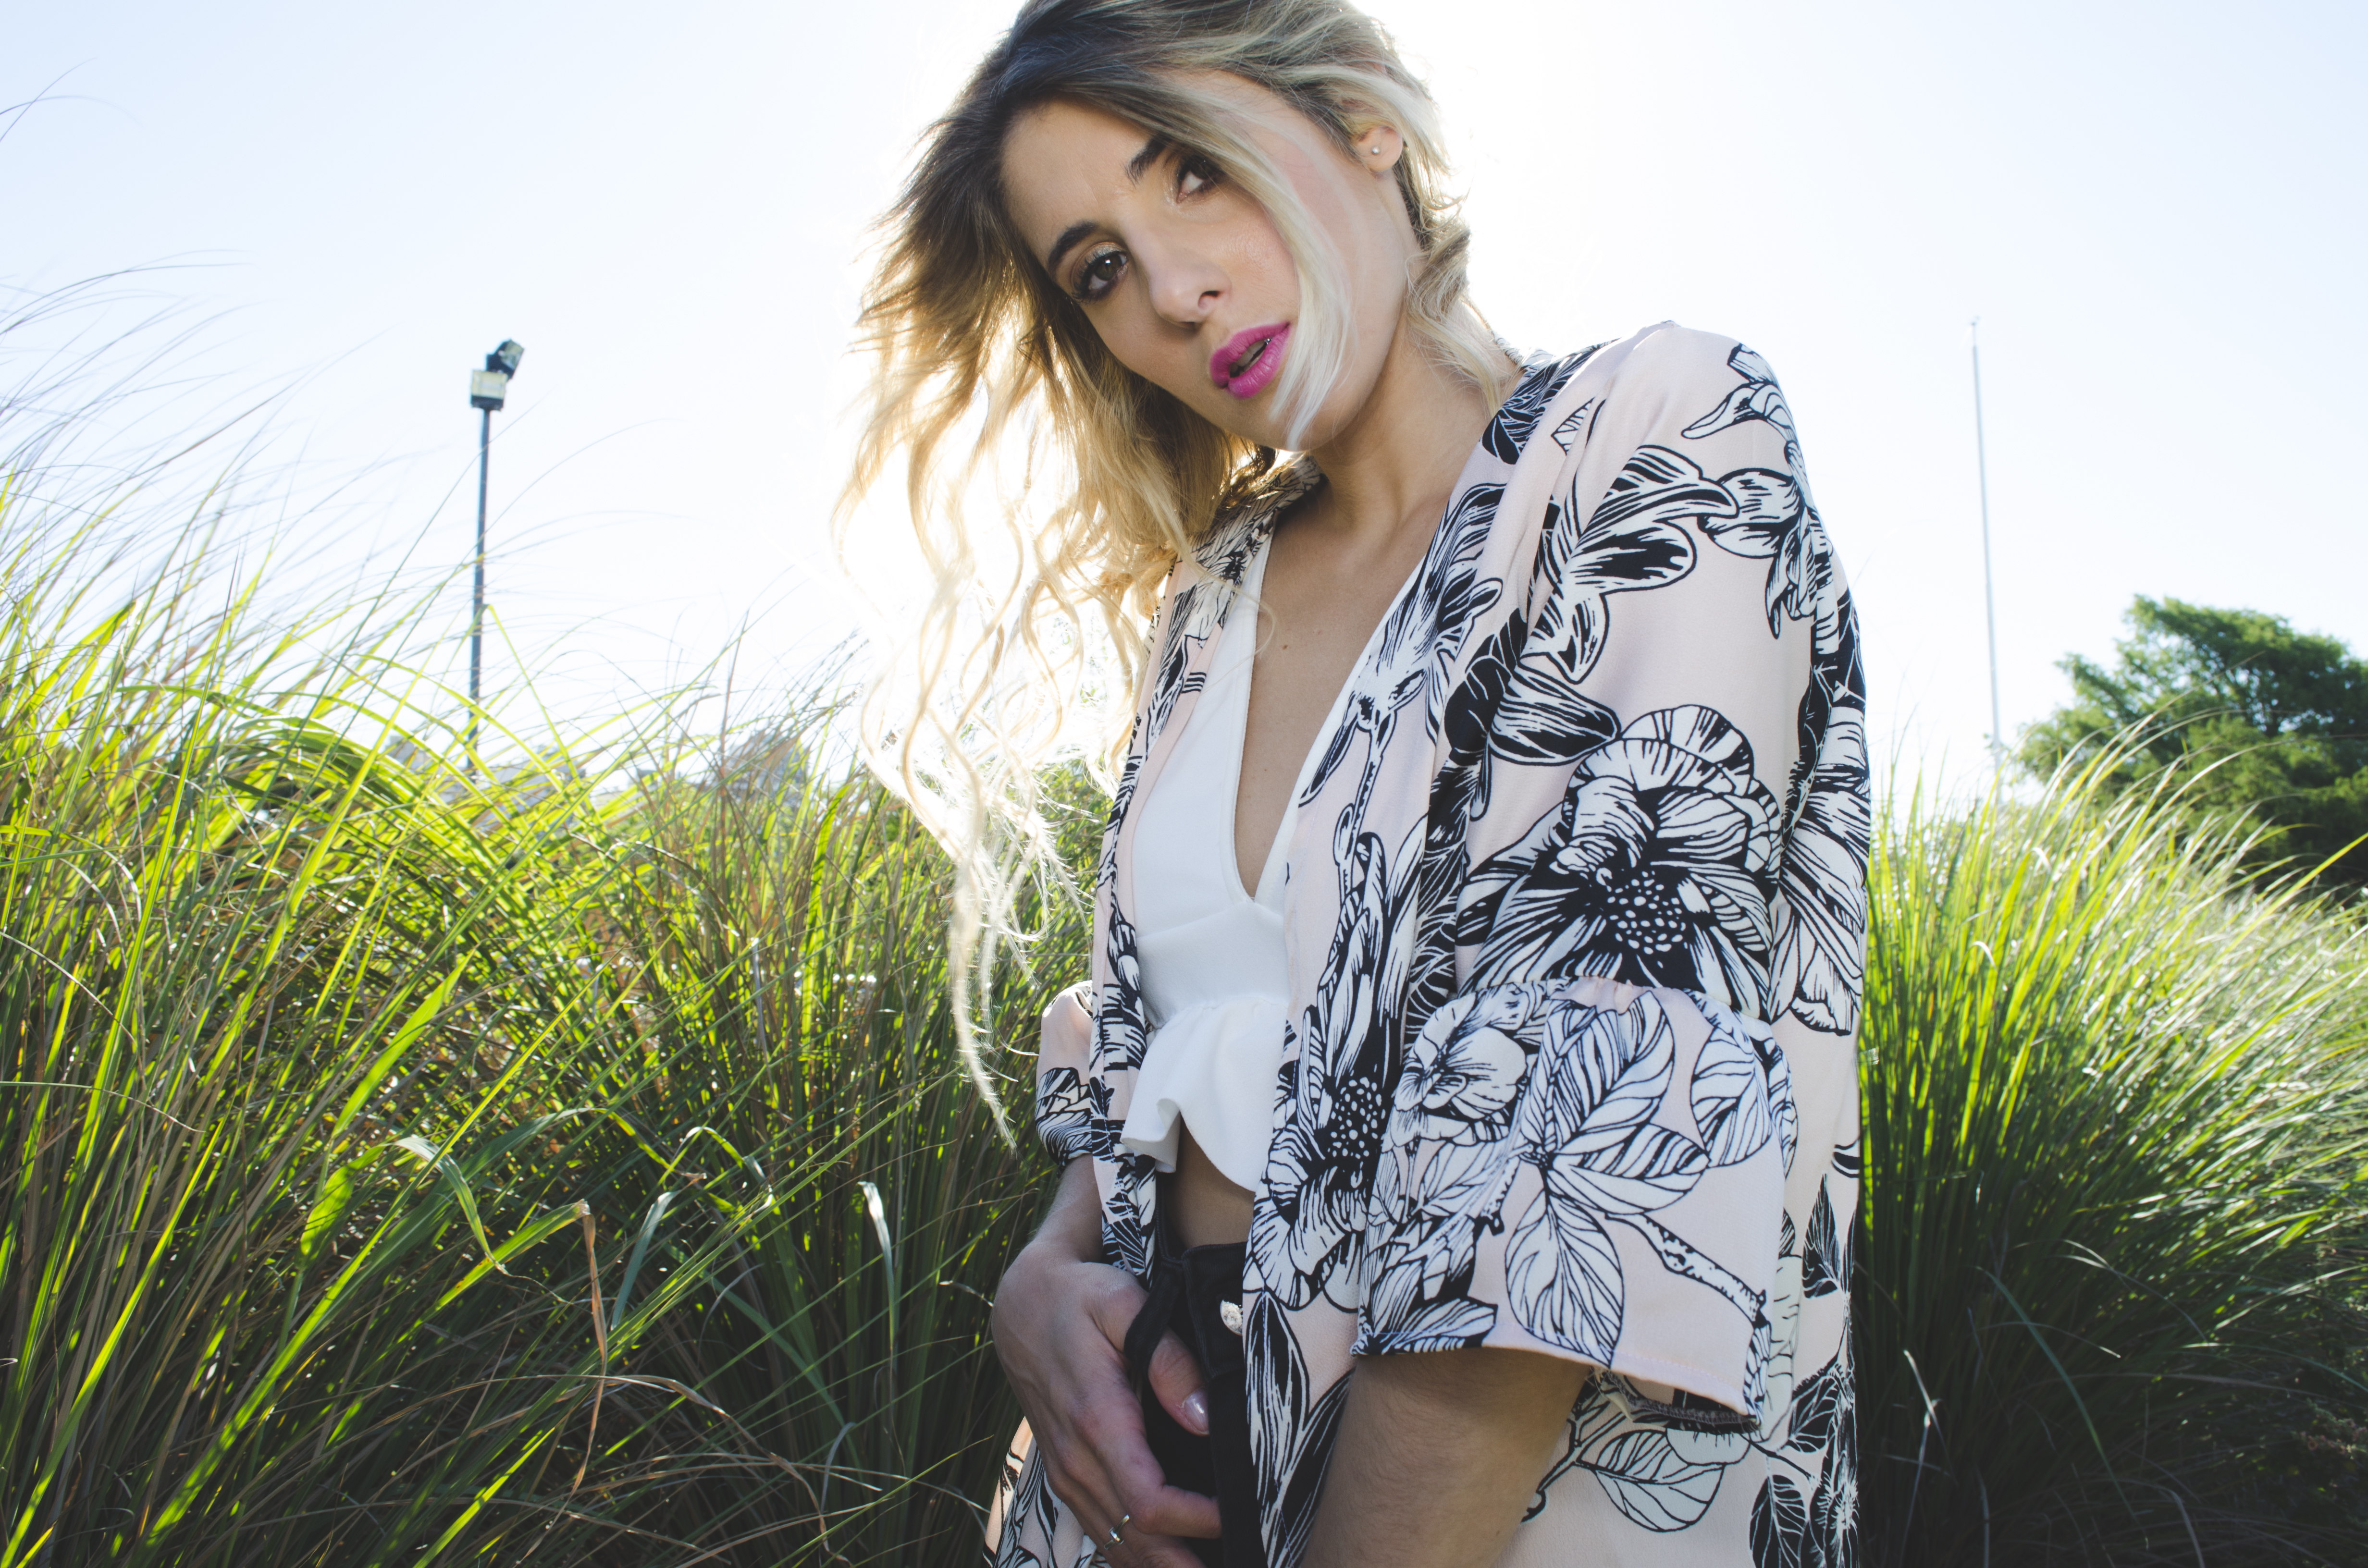
woman, girl, model, blonde, hair, city, beauty, fashion, pretty, street, urban, park, square, natural, clothing, human hair color, grass, photography, tree, photo shoot, black hair, blond, long hair, fun, plant, smile, brown hair